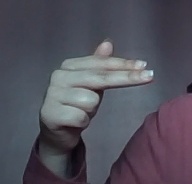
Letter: ghain